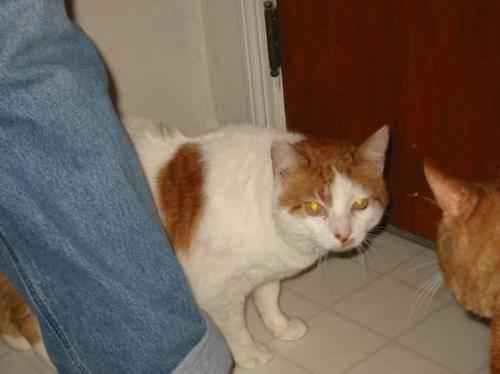
cat